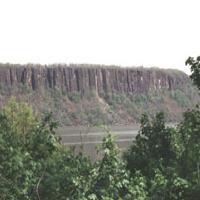
Weather: cloudy or overcast